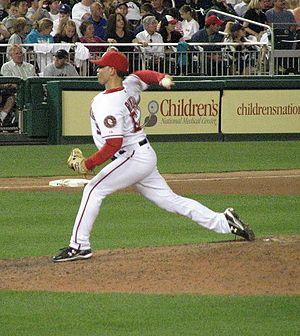
Rabell Saúl Rivera, né le 7 décembre 1977 à San Juan, est un joueur portoricain de baseball évoluant en Ligue majeure de baseball entre 2006 et 2010. Après la saison 2010, ce lanceur de relève international portoricain, compte 249 matchs joués en Ligue majeure pour une moyenne de points mérités de 4,29. Il est actuellement agent libre.